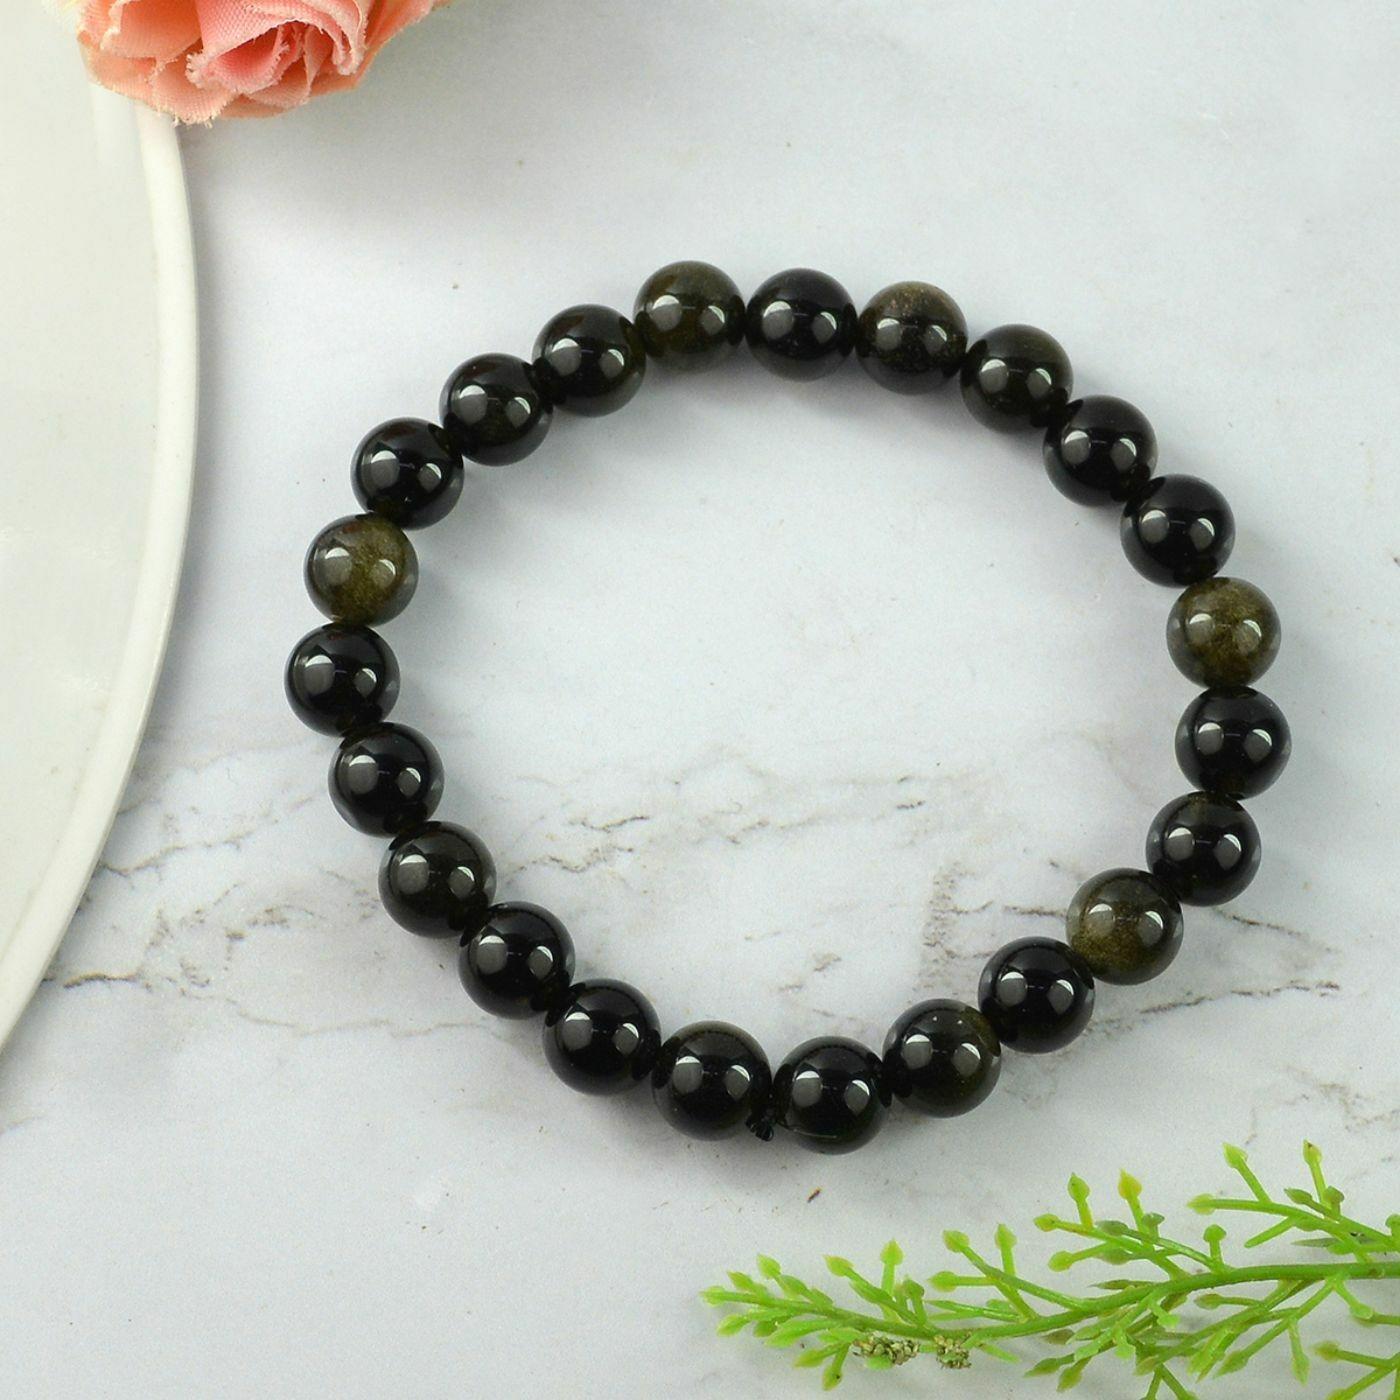
Reiki Crystal Products Black Obsidian Bracelet Round Bead 8 mm Bracelet for Reiki Healing Stones
Type: Bracelets & Bangles
Brand: Reiki Crystal Products
Price: Rs. 399
Stretchable Elastic Handmade Natural Crystal Stone Bracelet | Diameter : 2.5 Inch. | Stone Size - 8 mm | Shape : Round | Charged By Reiki Grand Master & Vastu Expert
Features: Stretchable Elastic Handmade Natural Crystal Stone Bracelet | Diameter : 2.5 Inch. | Stone Size - 8 mm | Shape :Round | Charged By Reiki Grand Master & Vastu Expert,Natural Healing Stone for Reiki Healing, Crystal Healing, Numerology, Tarot, Astrology, Vastu, Angle Healing & Feng Shui,100% Authentic, Original and Natural Healing Stone / Crystal - small holes, crack marks on the surface or inside the stones are often visible,Material : Natural Healing Stones See Images & Product Description For Healing Properties /Advantages,Stylish Party-Daily-Office-Casual Wear Reiki Healing Stone Bracelet for Men, Women, Boys, Girls. Best for Gifting & Personal Use.
Included: Pack Of 1 X Black Obsidian 8 mm Bracelet